Allegheny Front

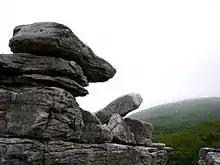
Pottsville conglomerate atop the Allegheny Front showing ventifact (wind) etching, Bear Rocks, Dolly Sods, West Virginia

Most of the Allegheny Front is capped by a nearly horizontal, erosion-resistant stratum (rock layer) of white Pottsville conglomerate, sometimes where flat with younger Carboniferous strata on top. The silica-cemented, gravel-containing Pottsville rock formed as part of a vast delta in the Pennsylvanian period.